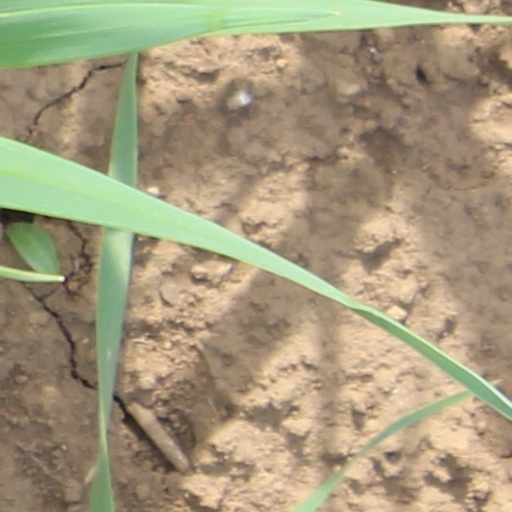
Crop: wheat